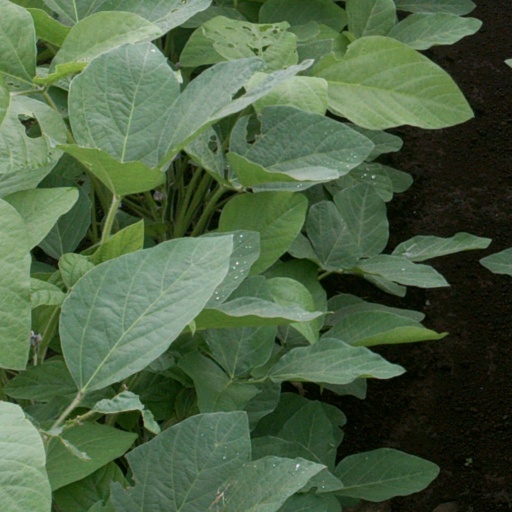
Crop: soybean